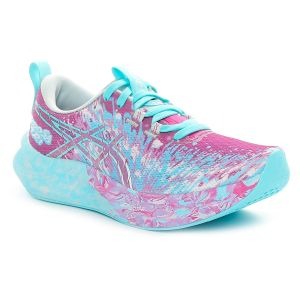
Asics Scarpa da Running Donna  Noosa Tri 16 Azzurro Viola   Sconto 30%
Prezzo: 105,00 €